Dayuanshuai

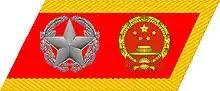
Collar insignia of the Grand Marshal of the People's Republic of China

The military rank system is a military management system that indicates the military rank, social status, and honor of soldiers. The implementation of the military rank system is an important measure and symbol of the normalization and modernization of the military. The predecessors of the Chinese Communist Party's People's Liberation Army, the Chinese Workers’ and Peasants’ Red Army, the Eighth Route Army, and the New Fourth Army did not implement the military rank system. The People's Liberation Army did not implement the military rank system at first. However, in 1939, 1946, and 1948, prior to the founding of the People's Republic of China, the People's Liberation Army and the Chinese Communist Party had deliberated on and decided against implementing the military rank system. In 1955, Chairman Mao Zedong was offered the rank of Grand Marshal, which he declined; he also ordered that only cadres who are still active officers in the PLA are to be given ranks. Thus, Deng Xiaoping, Liu Shaoqi and Zhou Enlai also declined ranks.